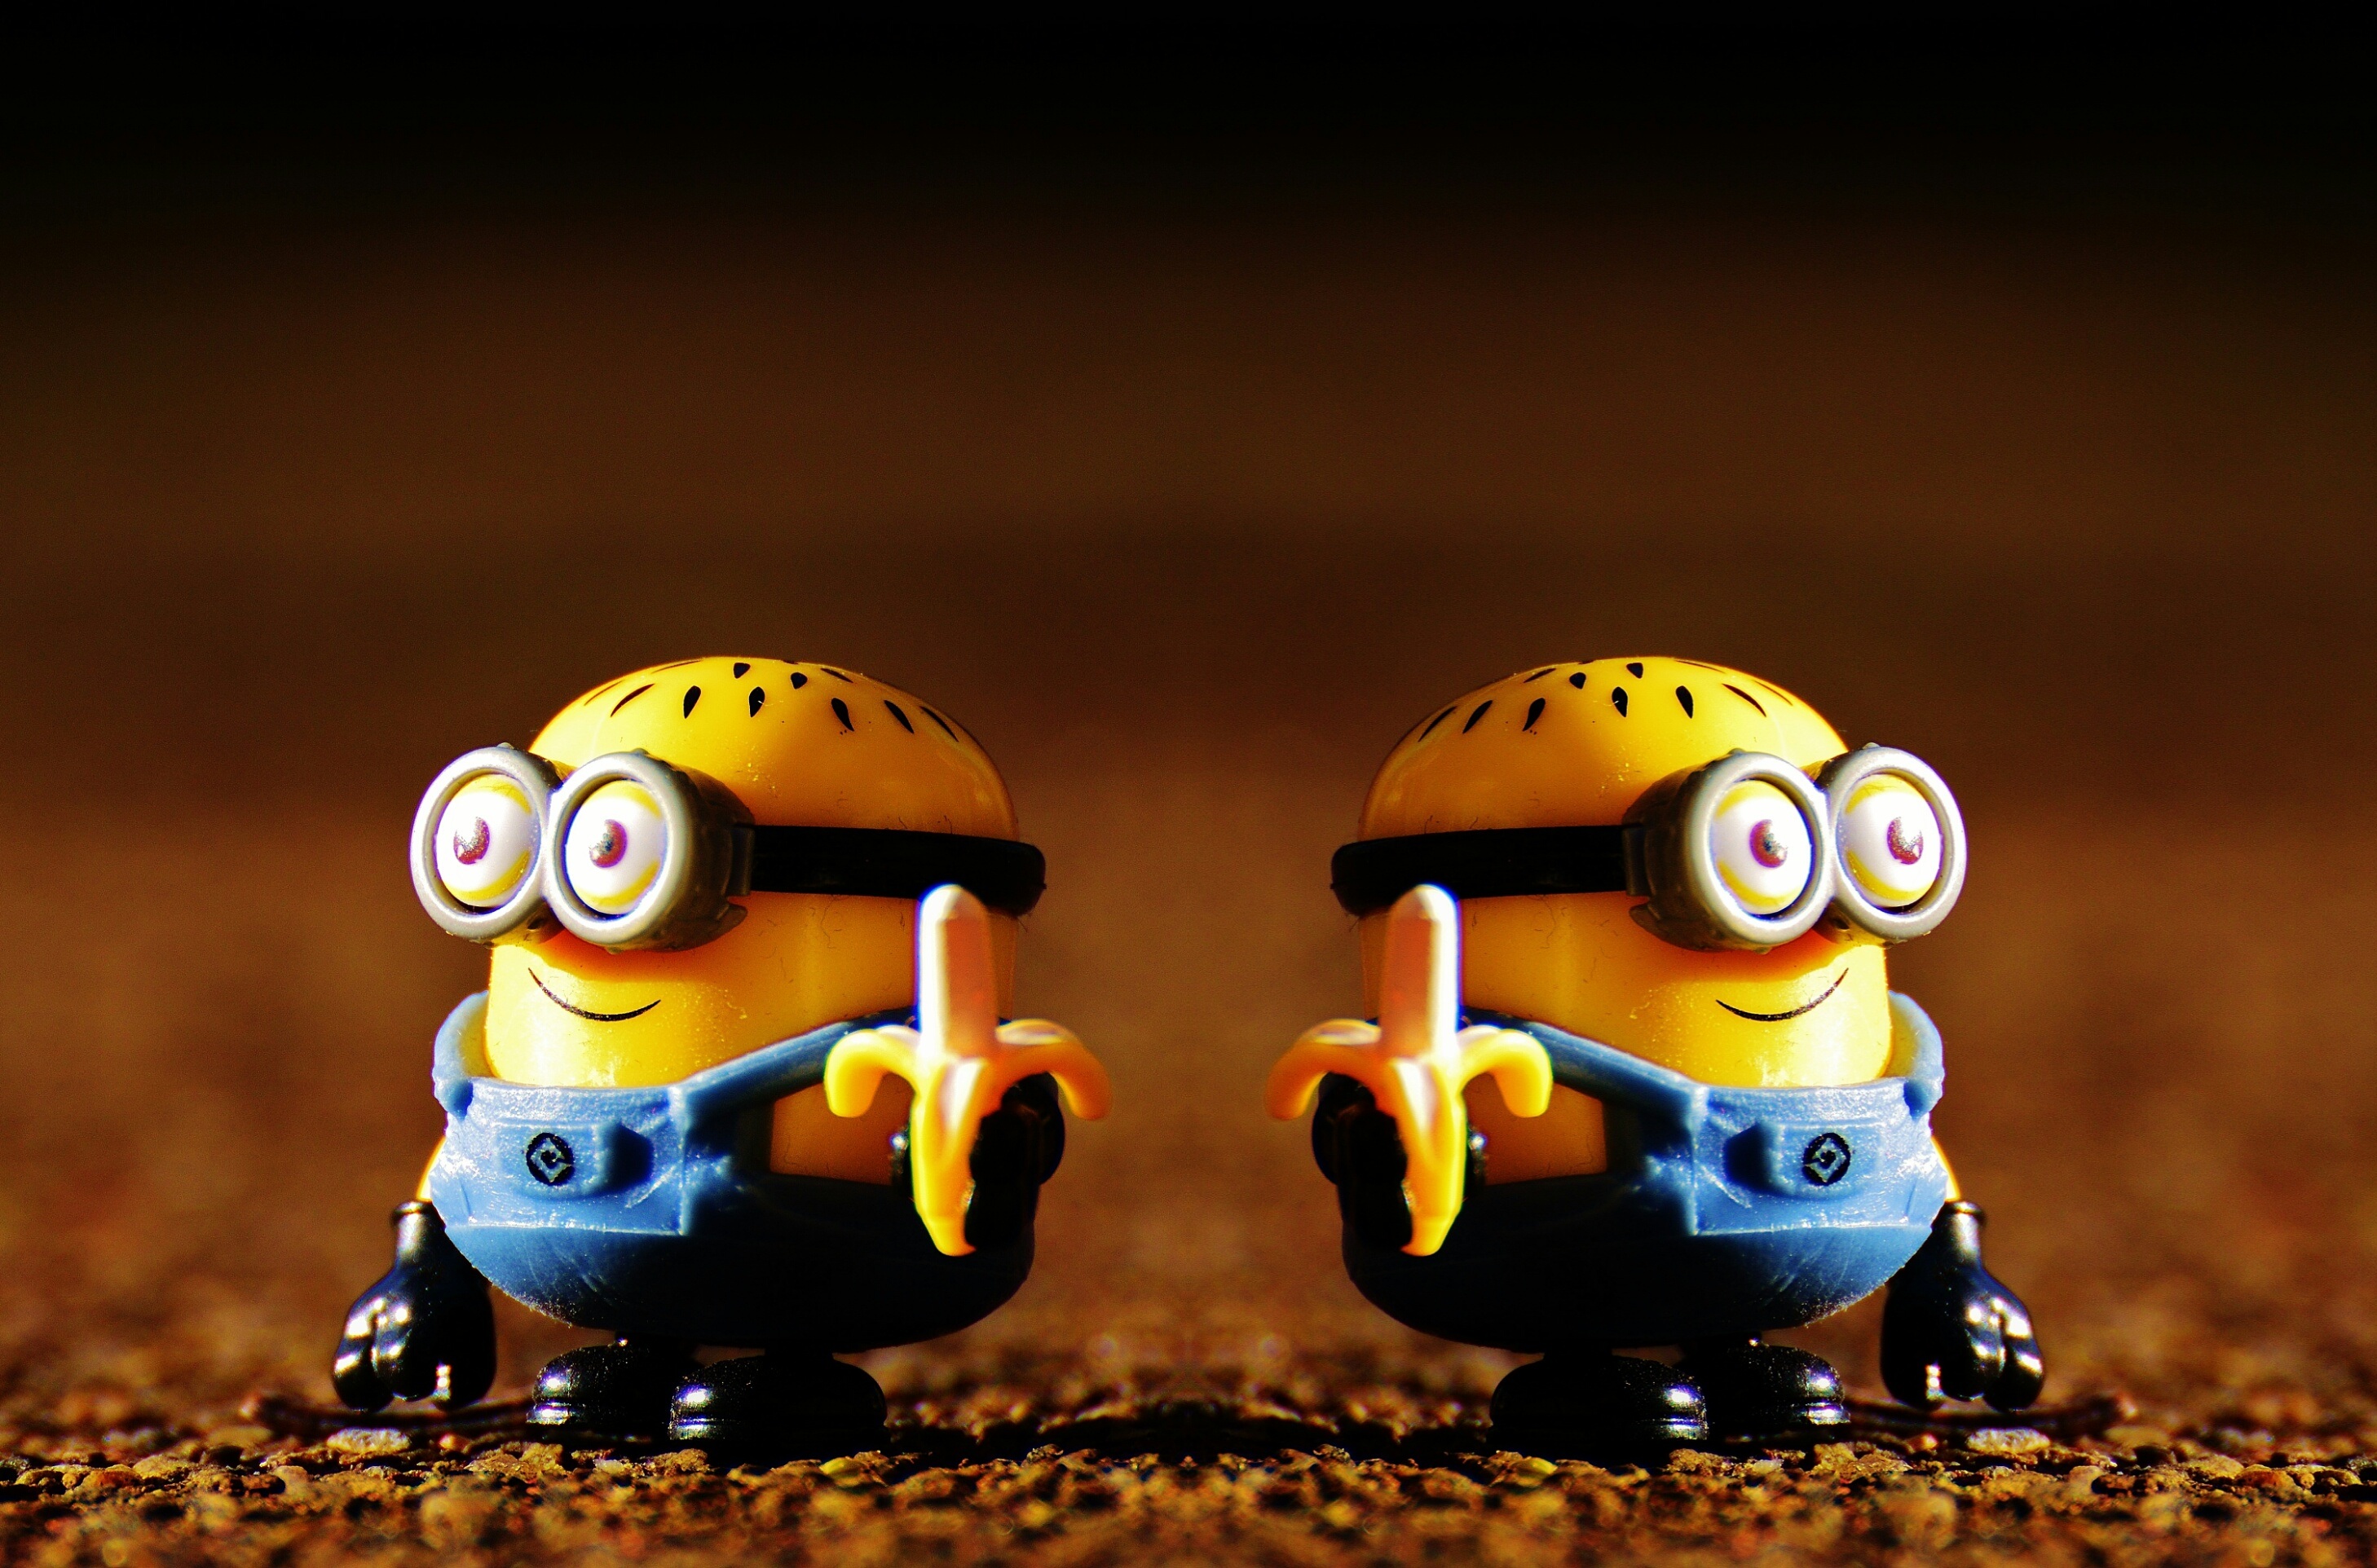
yellow, banana, toy, fun, double, funny, figures, minions, screenshot, computer wallpaper